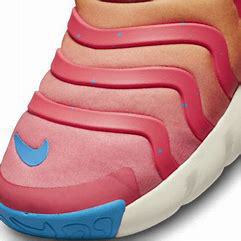
Brand: Nike
Model: Dynamo Go